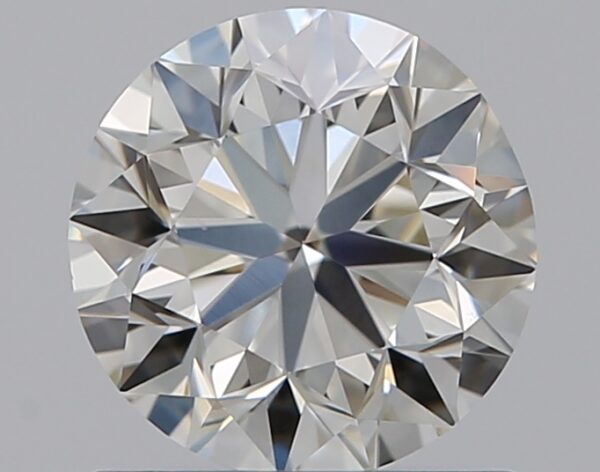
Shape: round
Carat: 0.9
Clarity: VS1
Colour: J
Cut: VG
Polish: EX
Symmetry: VG
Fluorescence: N
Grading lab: GIA
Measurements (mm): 5.95 x 6.02 x 3.89